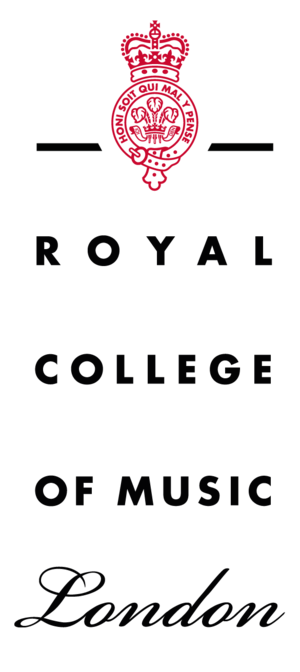
Le Royal College of Music est une prestigieuse école supérieure de musique située à Kensington.